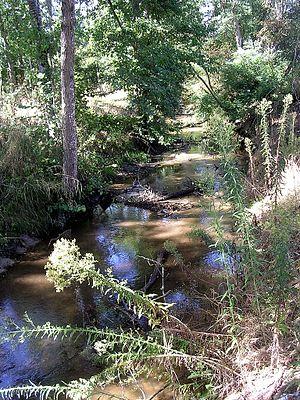
Ruisseau Saint-Jean, traversant la commume de Benquet, dans le département français des Landes
Benquet est une commune du Sud-Ouest de la France, située dans le département des Landes.
Le ruisseau de Saint-Jean est un cours d'eau qui traverse le département des Landes et un affluent droit de l'Adour dans le bassin versant de celui-ci.